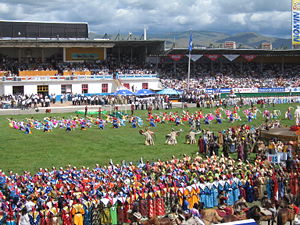
Mongoliet / Kultur / Sport
Ceremoni fra afholdelsen af naadam i Ulan Bator, 2006.
Mongoliet er en selvstændig indlandsstat beliggende i Øst- og Centralasien. Landet grænser op til Rusland mod nord og Kina mod syd, øst og vest. Mongoliet har et landareal på 1.594.116 km² og er dermed verdens 19. største stat målt i areal. Med en befolkning på cirka 2,9 millioner har Mongoliet desuden den laveste befolkningstæthed i verden blandt de selvstændige nationer. Ulan Bator, som i 2015 har knap 1,4 million indbyggere, er landets hovedstad og største by. Mongoliet er en parlamentarisk republik.